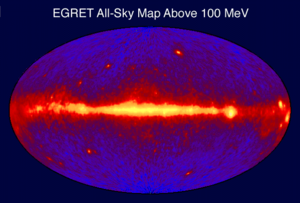
Gammastråling / Oprindelse
Gammastråling (>100 MeV) fra universet. Billedet er sammensat af optagelser fra 1991-2000 med satellitten Compton Gamma Ray Observatory (CGRO) og viser hele himmelkuglen. Strålingen på billedet menes fortrinsvis at stamme fra pulsarer i Mælkevejen og kvasarer fra universets fjernere egne.
Gammastråling er den mest energirige form for elektromagnetisk stråling i det elektromagnetiske spektrum. Gammastråling har derfor en bølgelængde der er mindre, og en frekvens som er højere, end al anden elektromagnetisk stråling. Den dannes ofte under mange kerne- eller subatomare processer, herunder elektron-positron annihilation og radioaktivitet. Som al anden elektromagnetisk stråling kan gammastråling - jævnfør partikel-bølge dualiteten - beskrives og opfattes som både elektromagnetiske bølger og partikler.